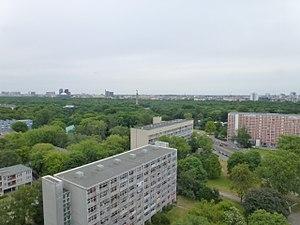
Berlin-Hansaviertel [ˈhanzaˈfɪʁtl̩] est le nom d'un quartier du centre-ouest de Berlin, capitale d'Allemagne, l'un des six quartiers qui composent l'arrondissement de Mitte. Avant des réformes administratives de 2001, le territoire formait une partie du district de Tiergarten. C'est le plus petit des 96 quartiers de Berlin en taille, mais l'un des plus densément peuplés. Le nom fait référence à la Ligue hanséatique dont Berlin était membre dans le XIVᵉ et XVᵉ siècles.